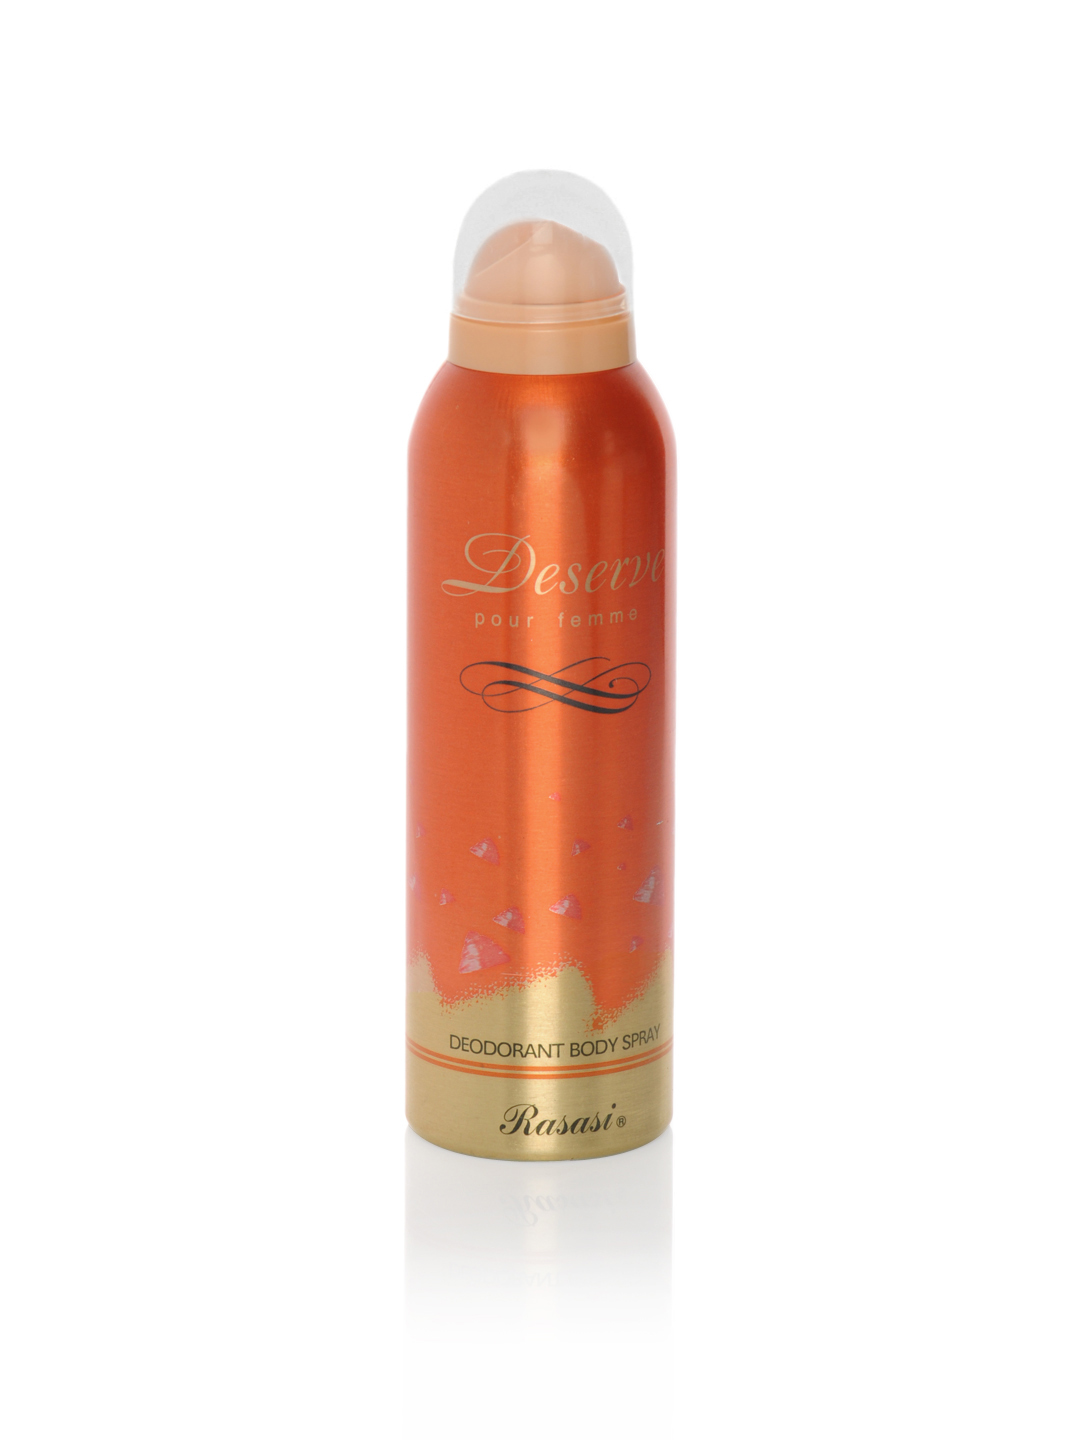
Rasasi Women Deserve Deo
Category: Personal Care / Fragrance / Deodorant
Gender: Women
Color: Orange
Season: Spring 2017
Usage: Casual